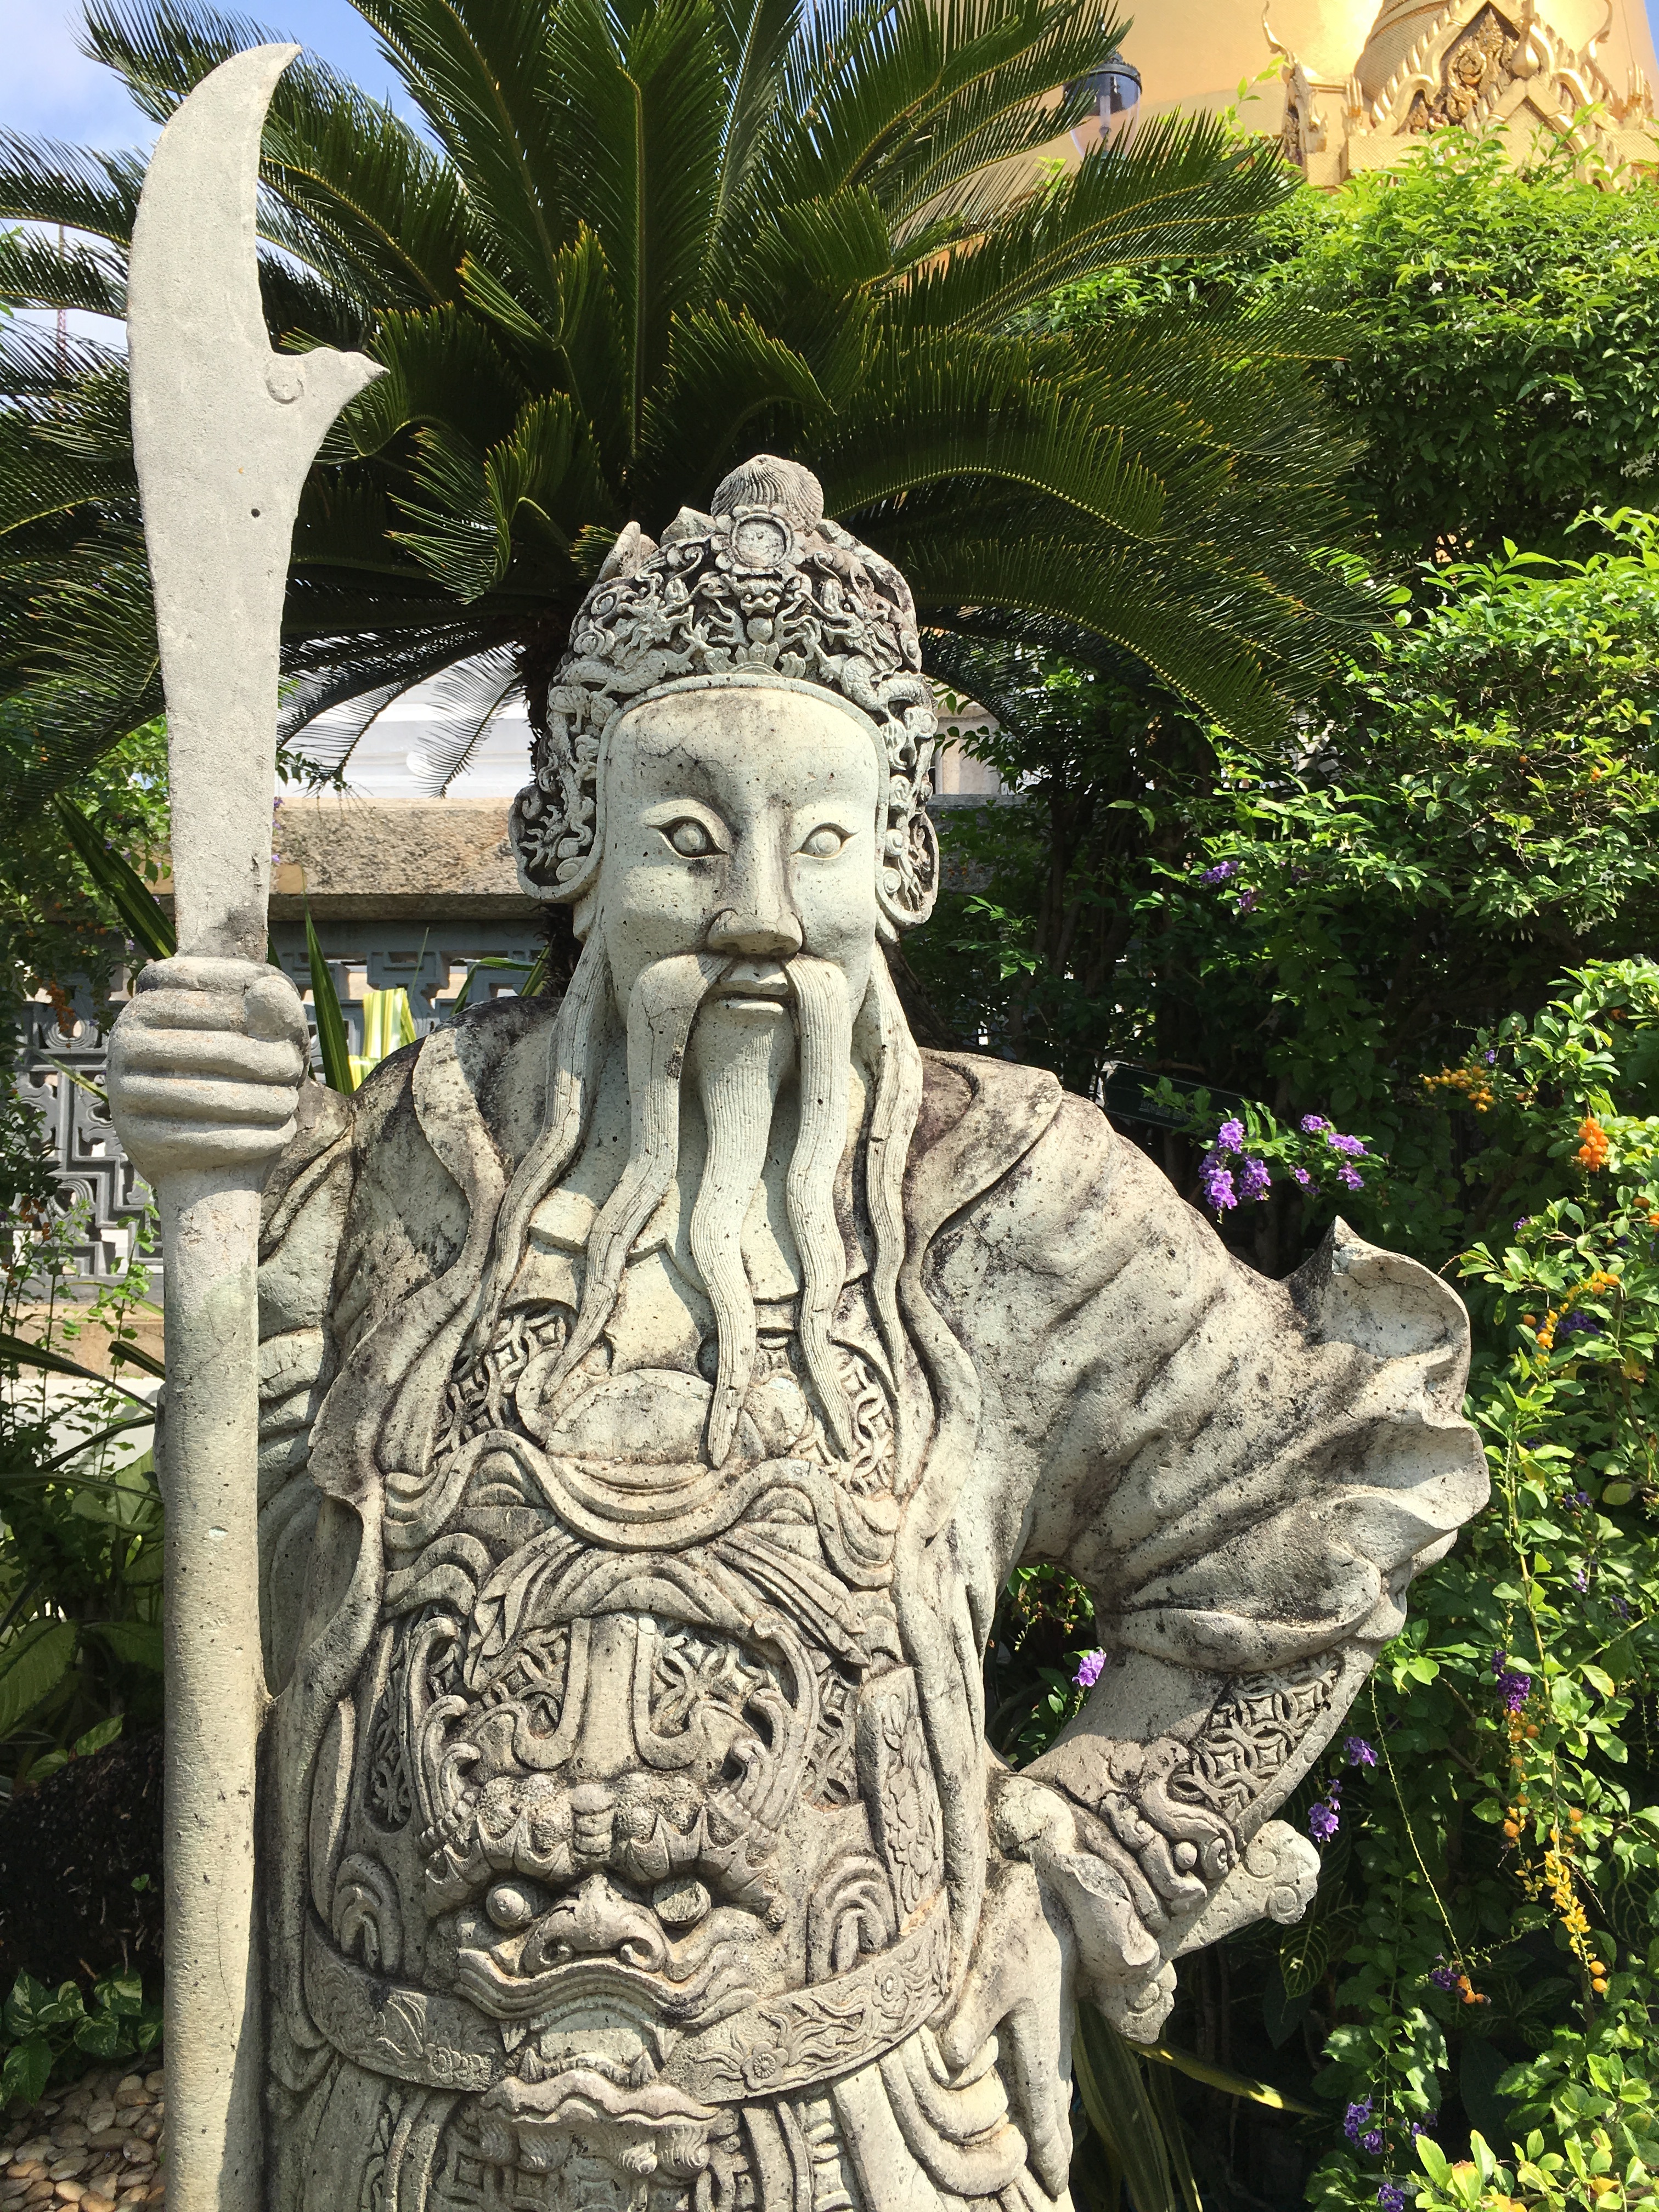
monument, travel, statue, holiday, asia, botany, garden, thailand, places of interest, sculpture, art, temple, bangkok, carving, guard, archaeological site, stone carving, hindu temple, gautama buddha, great palace, grand palace, ancient history